Eric Russell (athlete)

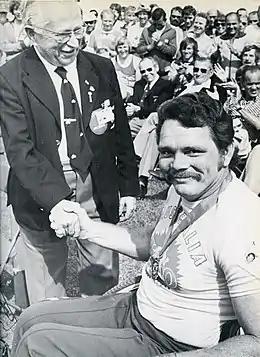
Eric Russell with Ludwig Guttman at the 1976 Paralympic Toronto Paralympics

Russell's career began in 1972 when he participated in a shot put trial for the National Games that were to be competed in Sydney later that year. He was selected for the Games where he finished with two bronze and one silver medal. He represented Australia at the 1974 Commonwealth Paraplegic Games in Dunedin, New Zealand.